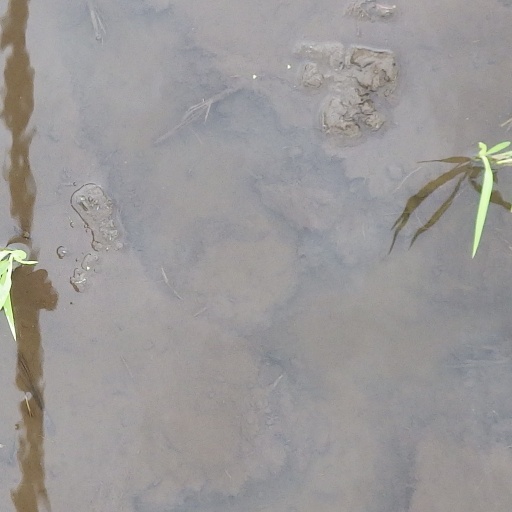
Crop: rice